David Silver (Philadelphia)

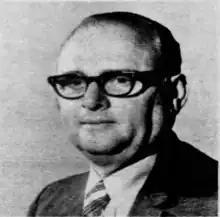
David Silver in 1971

David L. Silver (February 23, 1919 – December 16, 1990) was a Republican politician and businessman from Northeast Philadelphia who served for two terms on the Philadelphia City Council.